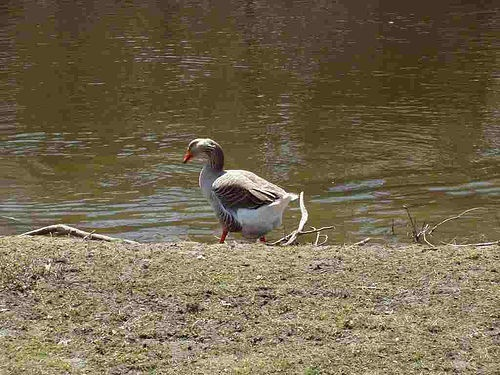
A fluffed up goose walking towards the water
a bird near a body of water near a grass field
A white and grey duck on a grassy area next to water.
A lone waterfowl on the bank of a pond.
A beautiful duck standing in front of a pond thinking about taking a swim.